Dr. Sun Yat-Sen Classical Chinese Garden

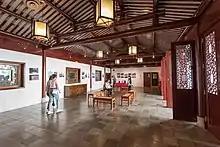
Hall of One Hundred Rivers

The garden was built in 1985–1986. The outer park was designed by architects Joe Wai and Donald Vaughan, while the inner garden was conceived by Wang Zu-Xin as the chief architect, with the help of experts from the Landscape Architecture Company of Suzhou, China. Funding for the project came from the Chinese and Canadian governments, the local Chinese community, and other public and private sector sources, and it opened on April 24, 1986, in time for Expo 86.